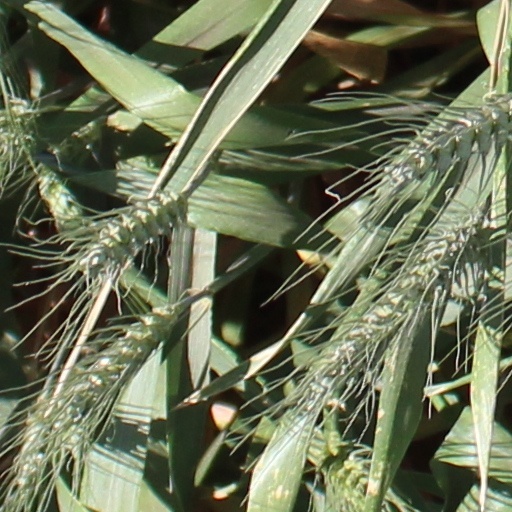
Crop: wheat